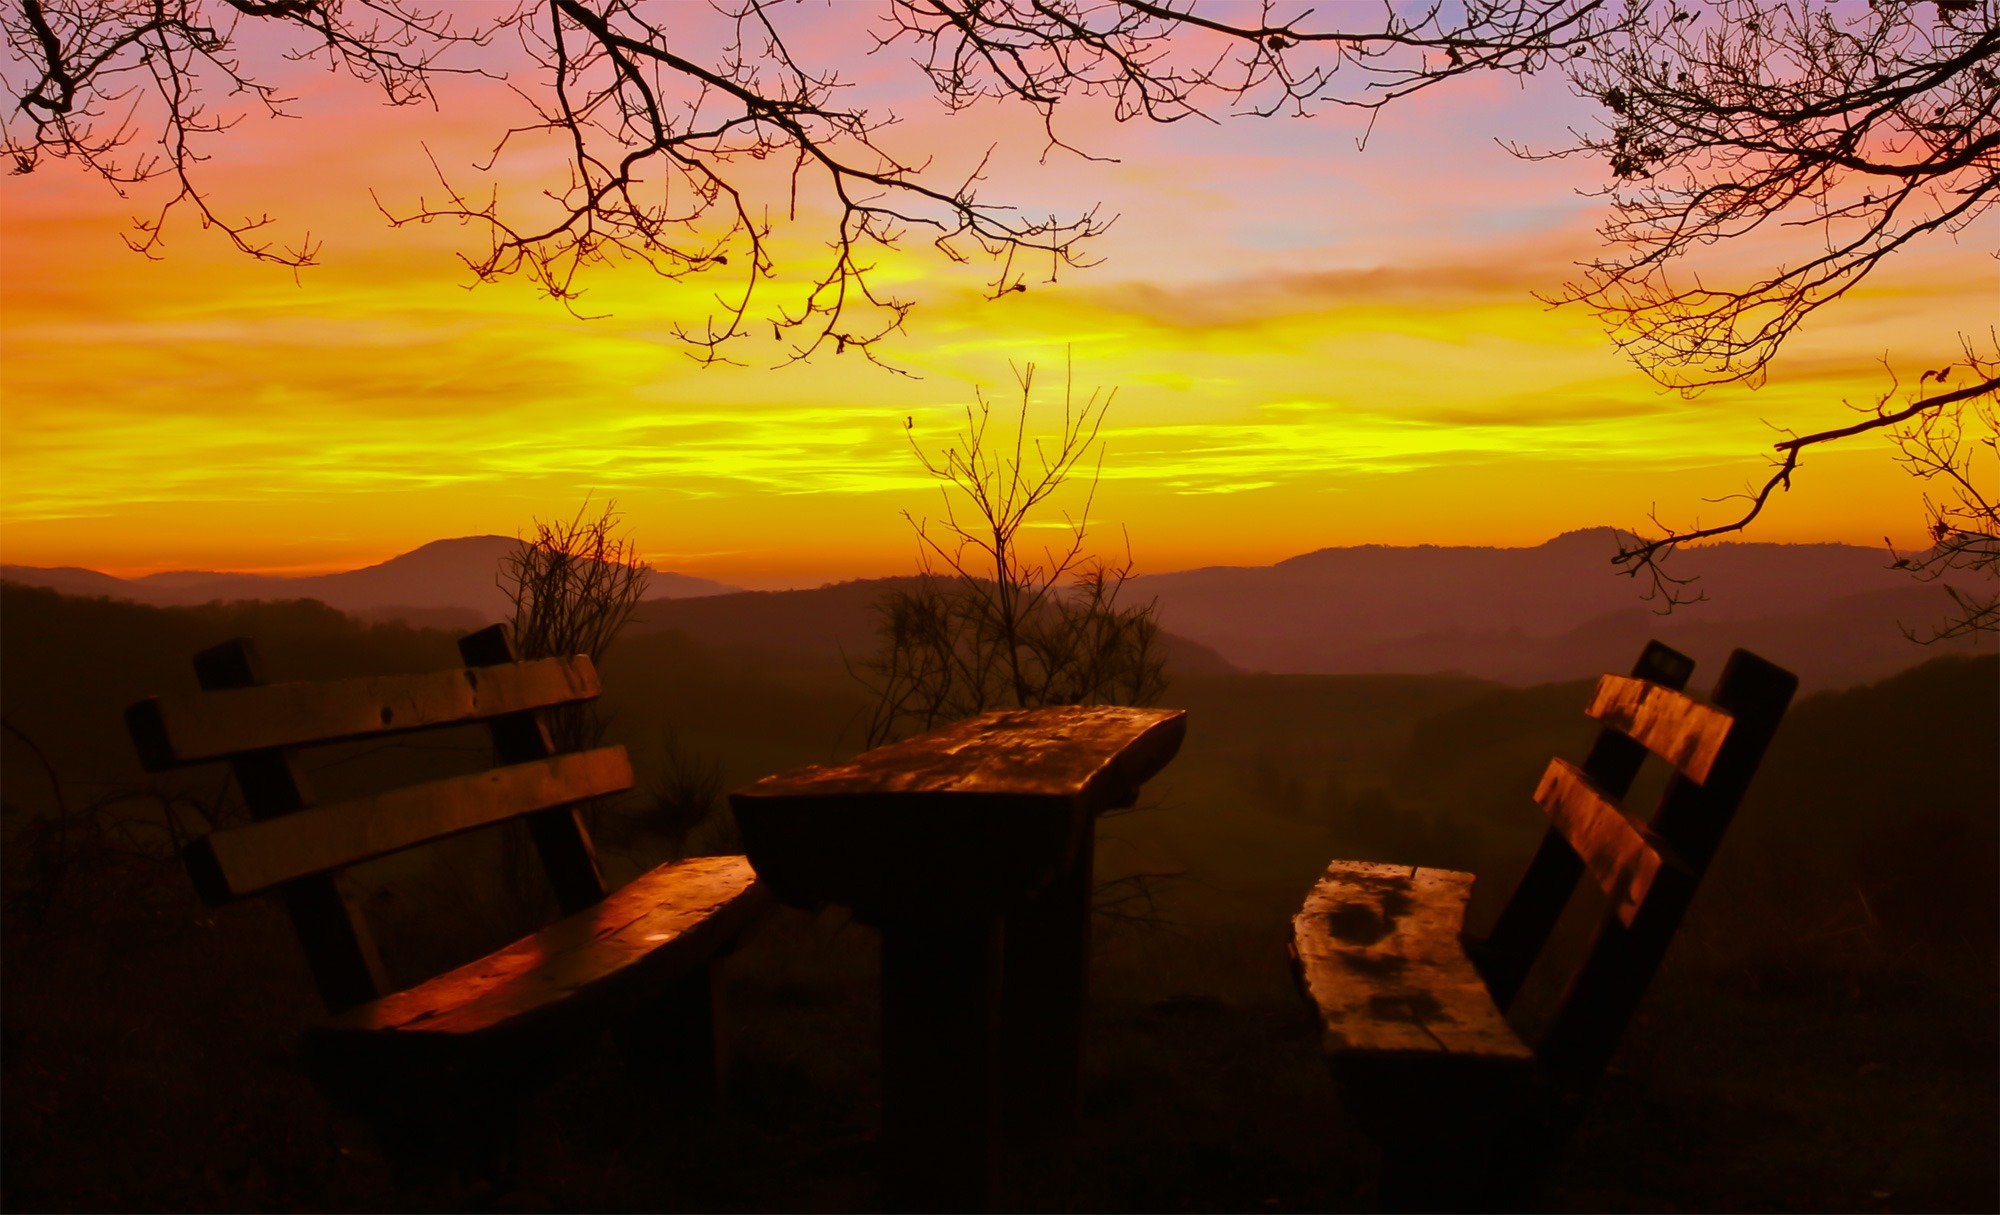
landscape, nature, sunrise, sunset, sunlight, morning, dawn, atmosphere, dusk, evening, twilight, color, rest, lichtspiel, in the evening, picnic, bank, beautiful, mood, silent, abendstimmung, afterglow, resting place, seating arrangement